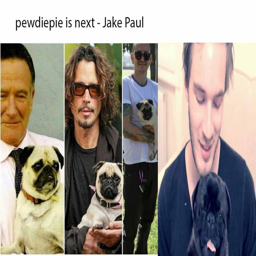
person and the curse of the pug